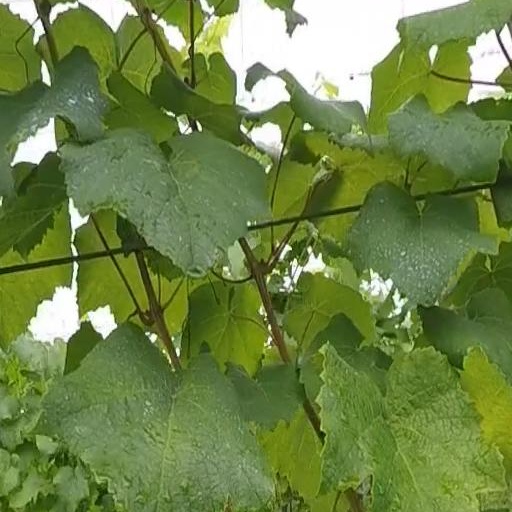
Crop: grape